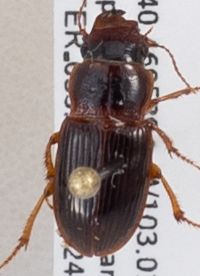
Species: Cratacanthus dubius
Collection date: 2019-07-24
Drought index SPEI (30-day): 0.63
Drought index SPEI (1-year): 1.01
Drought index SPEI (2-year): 0.8